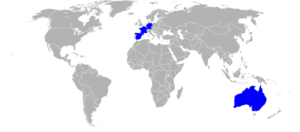
L'Eurocopter EC665 Tigre est un hélicoptère d'attaque franco-allemand développé et construit par Airbus Helicopters, anciennement Eurocopter. Depuis le changement de dénomination sociale d'Airbus Helicopters, il est commercialisé sous l'appellation Tiger.